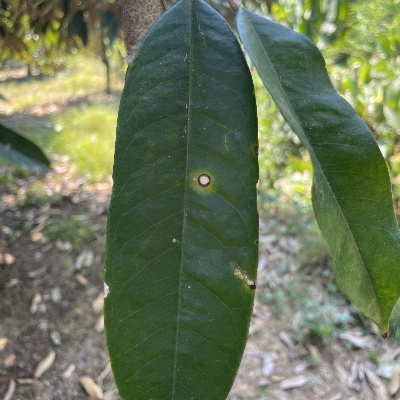
Label: Leaf_Phomopsis